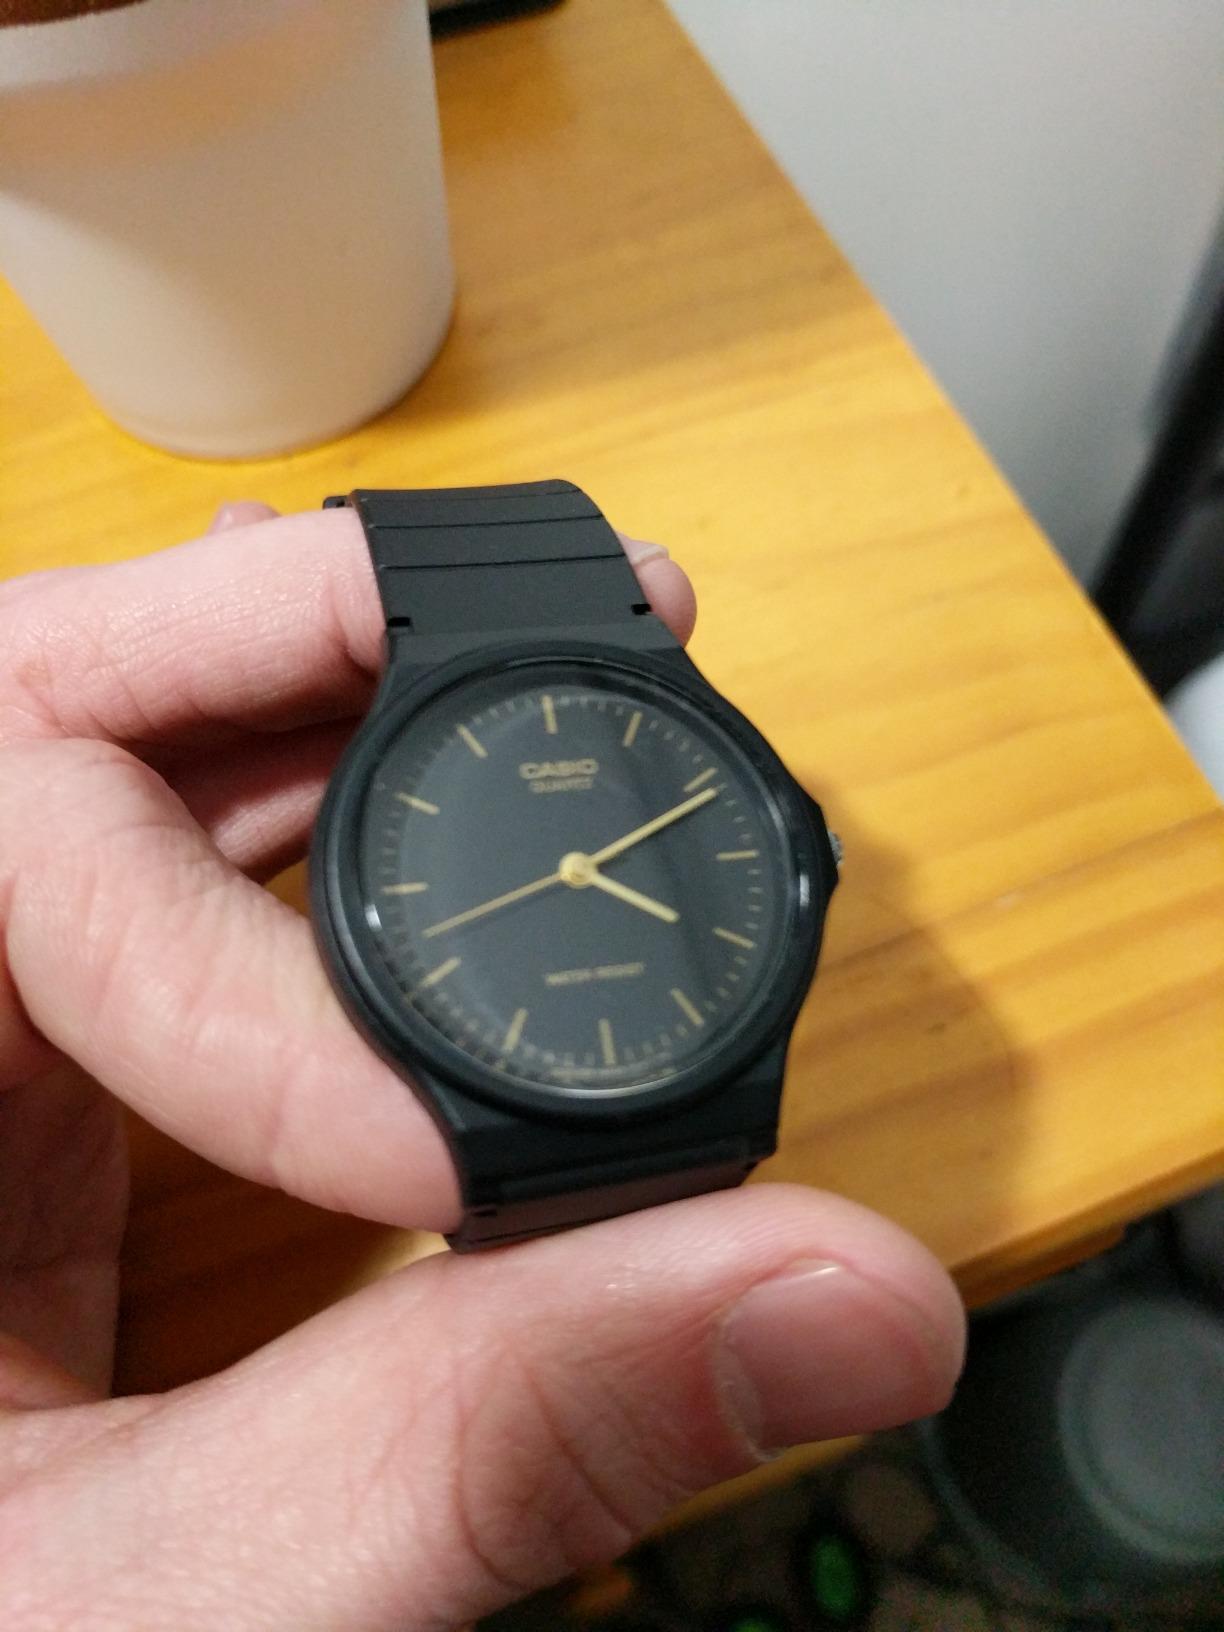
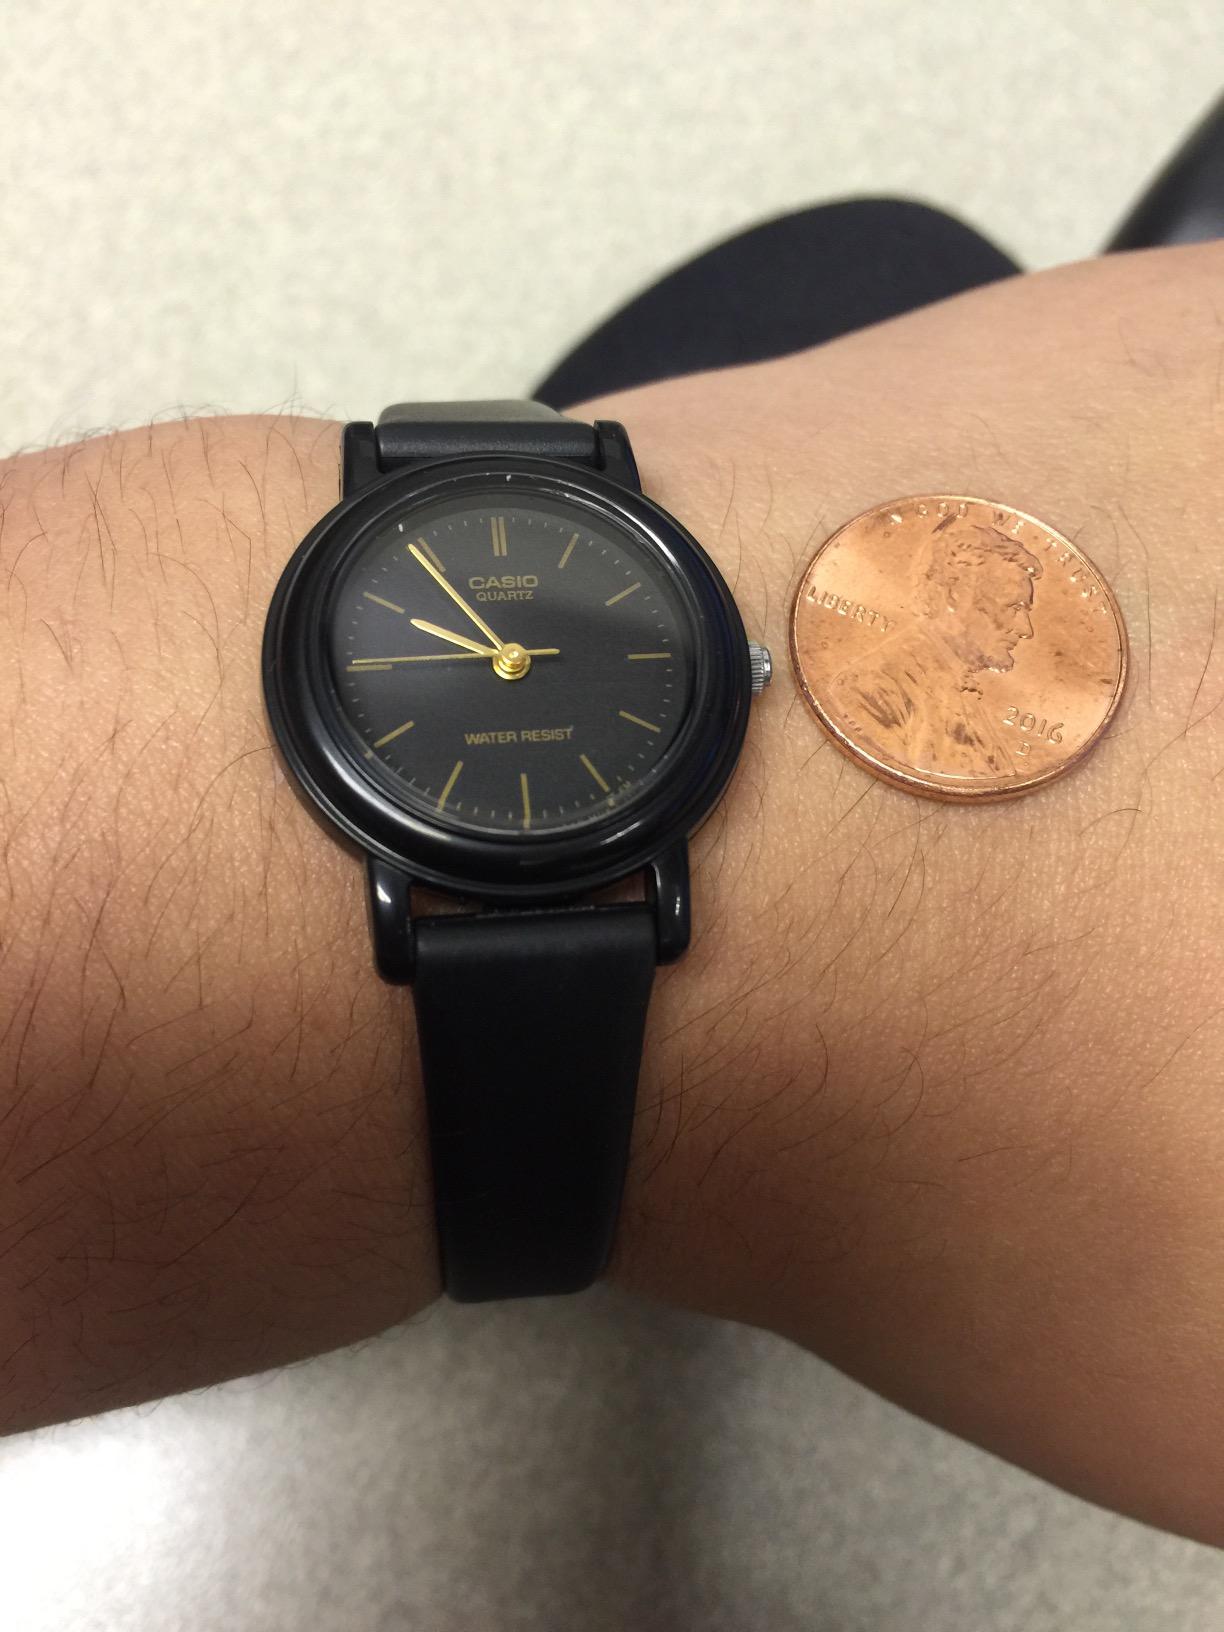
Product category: accessories_watch
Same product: no